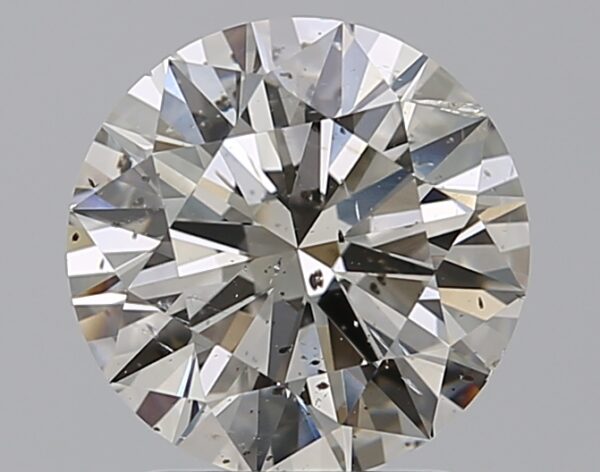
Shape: round
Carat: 2.01
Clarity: SI2
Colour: J
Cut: EX
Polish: EX
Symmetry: EX
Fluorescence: N
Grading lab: GIA
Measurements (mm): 8.11 x 8.13 x 4.95